Karumariamman Temple, Penang

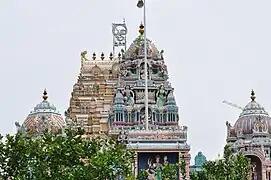
Arulmigu Karumariamman temple.

The Arulmigu Karumariamman Temple of Seberang Jaya is a South Indian Hindu temple noted for having the largest rajagopuram, or main sculpture tower, in Malaysia. It stands at a height of . The entrance of the rajagopuram, at tall and wide, is also the biggest in Malaysia.